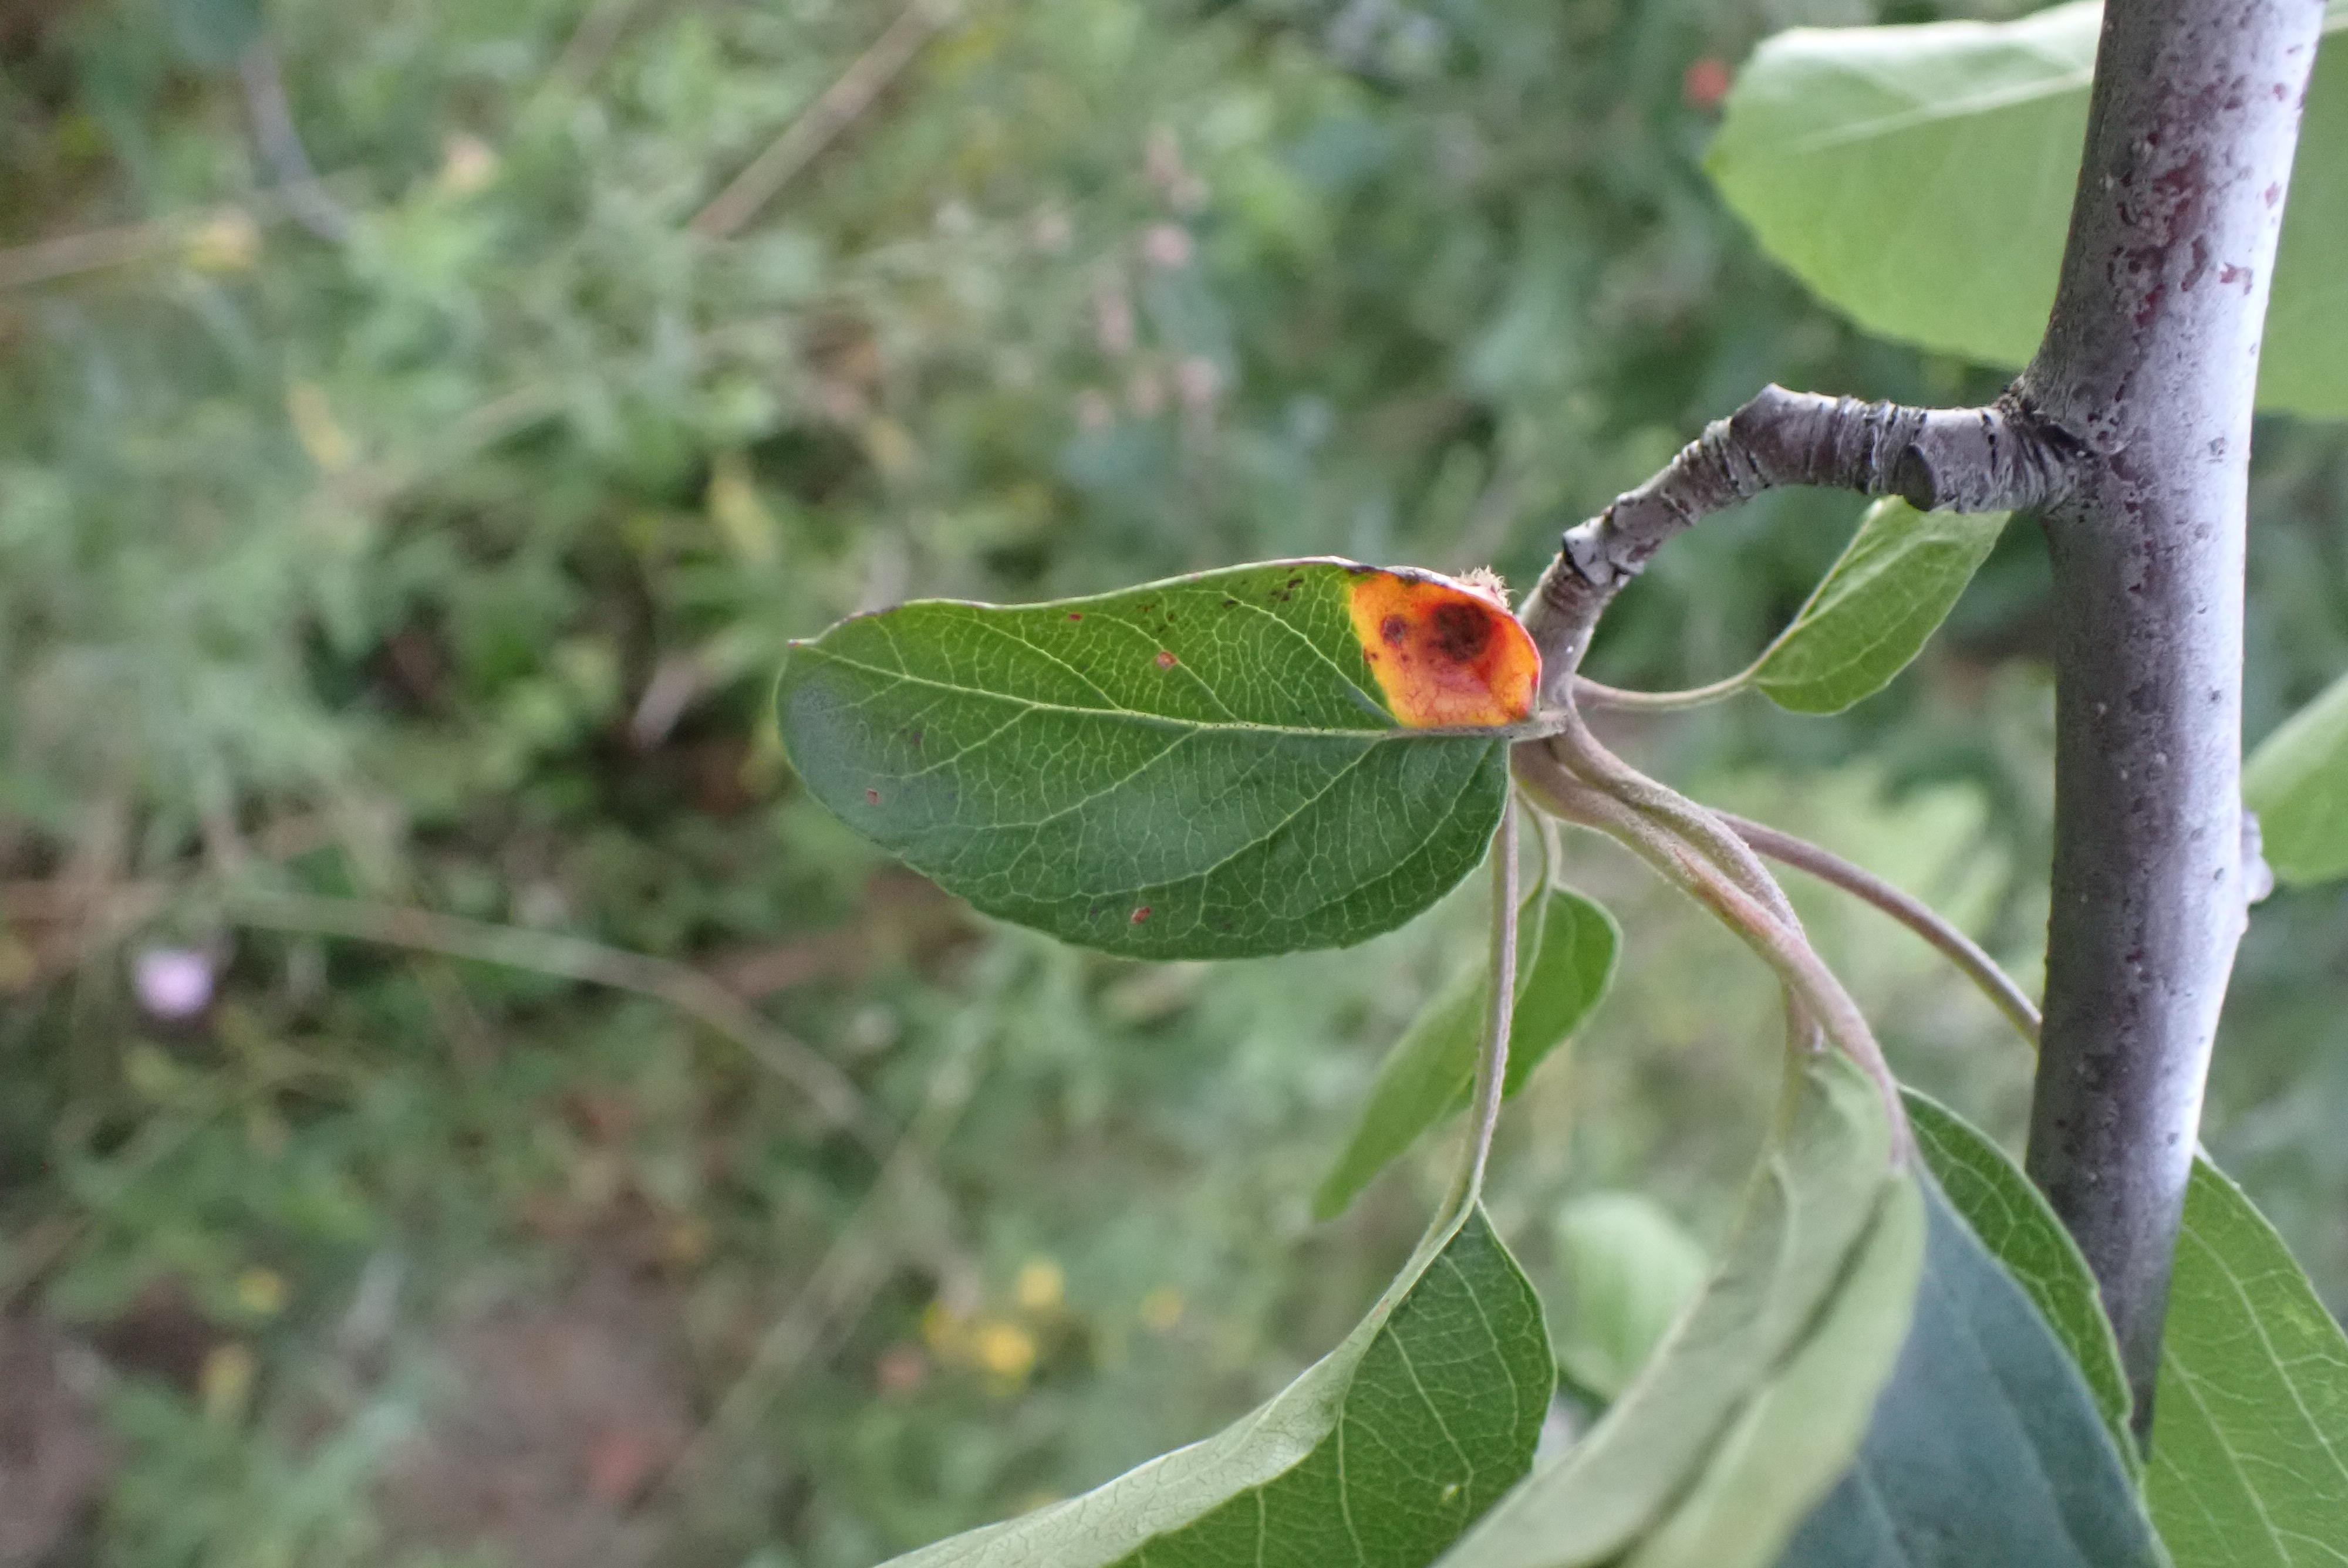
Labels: rust